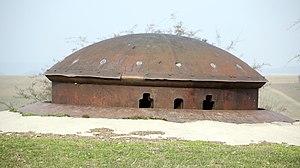
Bloc 2 du Haut-Poirier
L'ouvrage du Haut-Poirier est un ouvrage fortifié de la ligne Maginot, situé sur la commune d'Achen, dans le département de la Moselle.